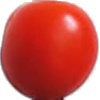
Label: Tomato Cherry Red 1